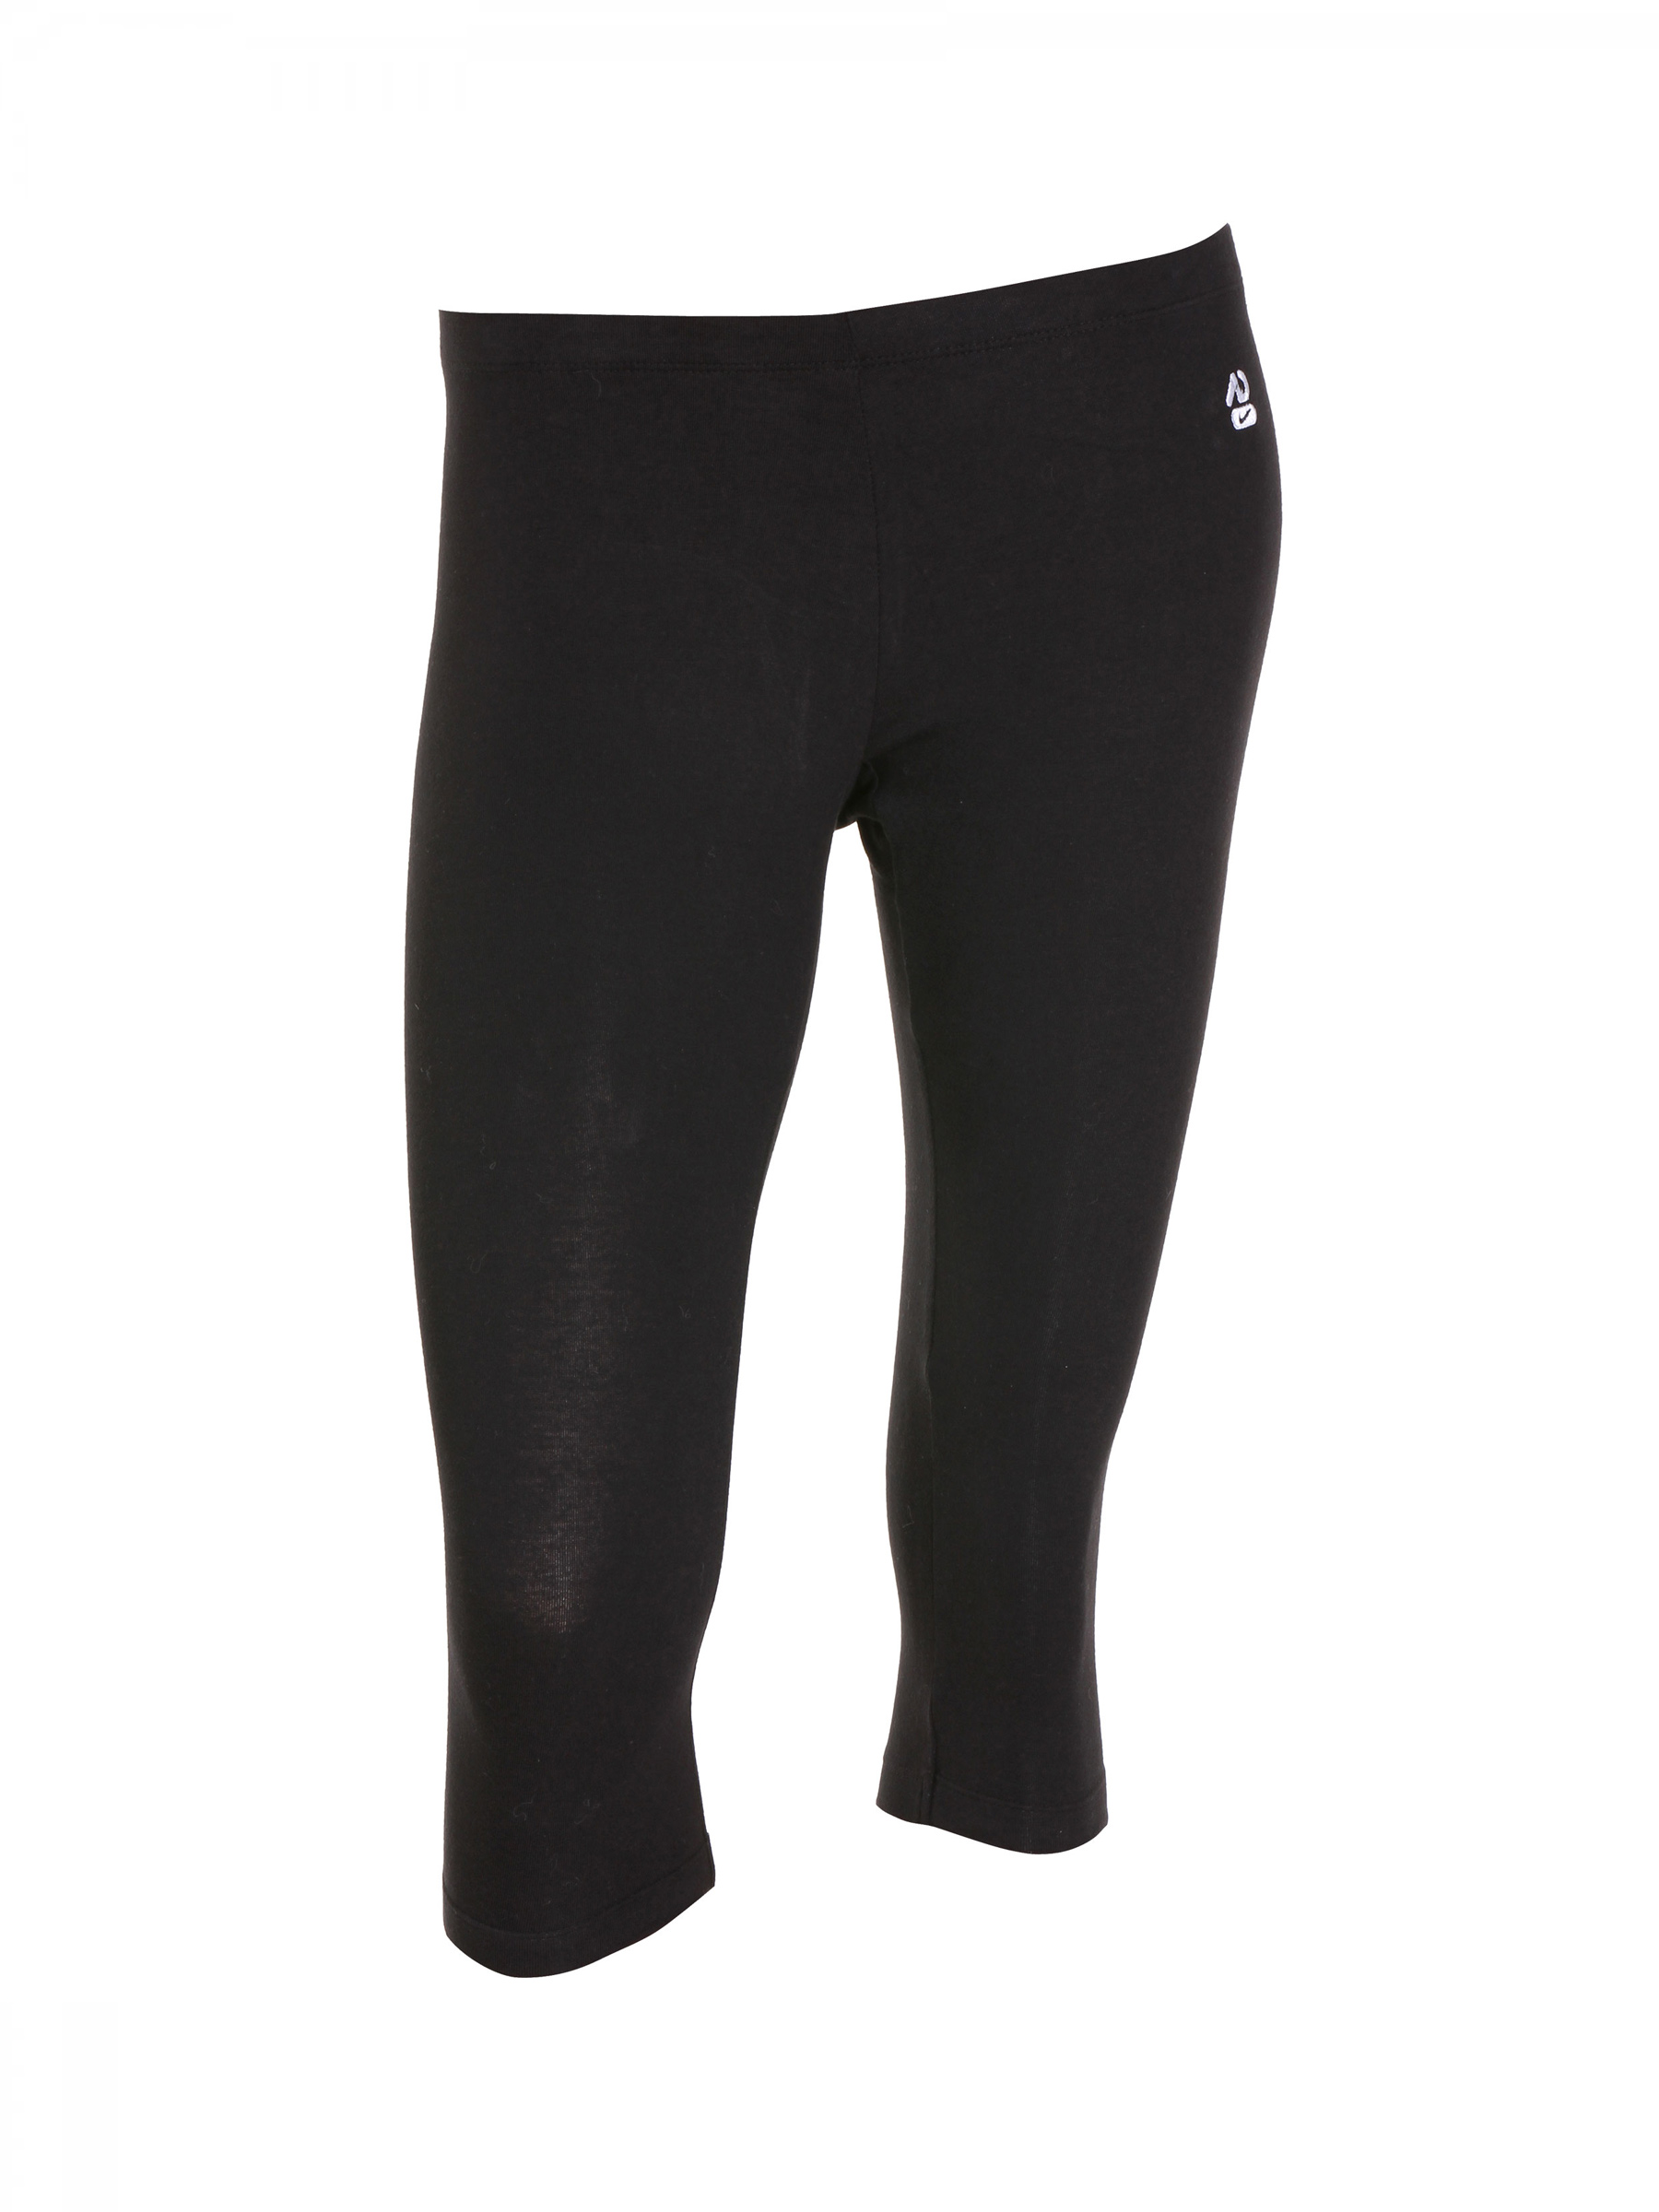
Nike Women Cuffed Black Capris
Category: Apparel / Bottomwear / Capris
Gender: Women
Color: Black
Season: Fall 2010
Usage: Sports